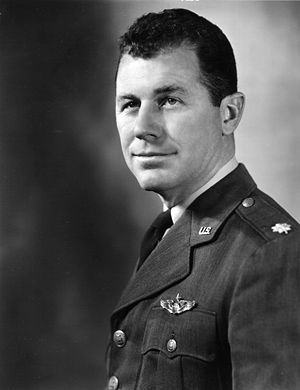
Charles Elwood Yeager
"Charles Elwood ""Chuck"" Yeager er en tidligere amerikansk jager- og testpilot. Han er blevet berømt for at være det første menneske, der beviseligt fløj hurtigere end lydens hastighed. Dette skete den 14. oktober 1947.